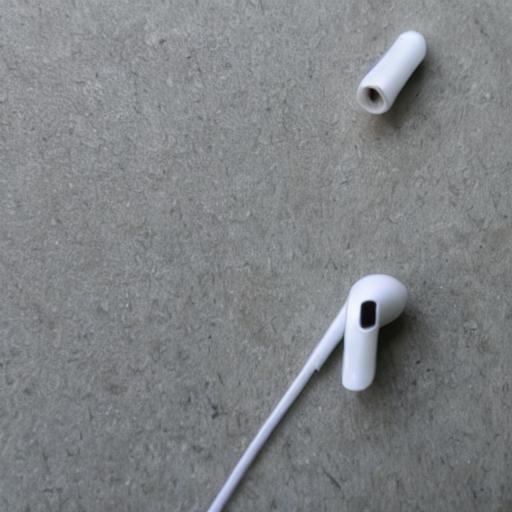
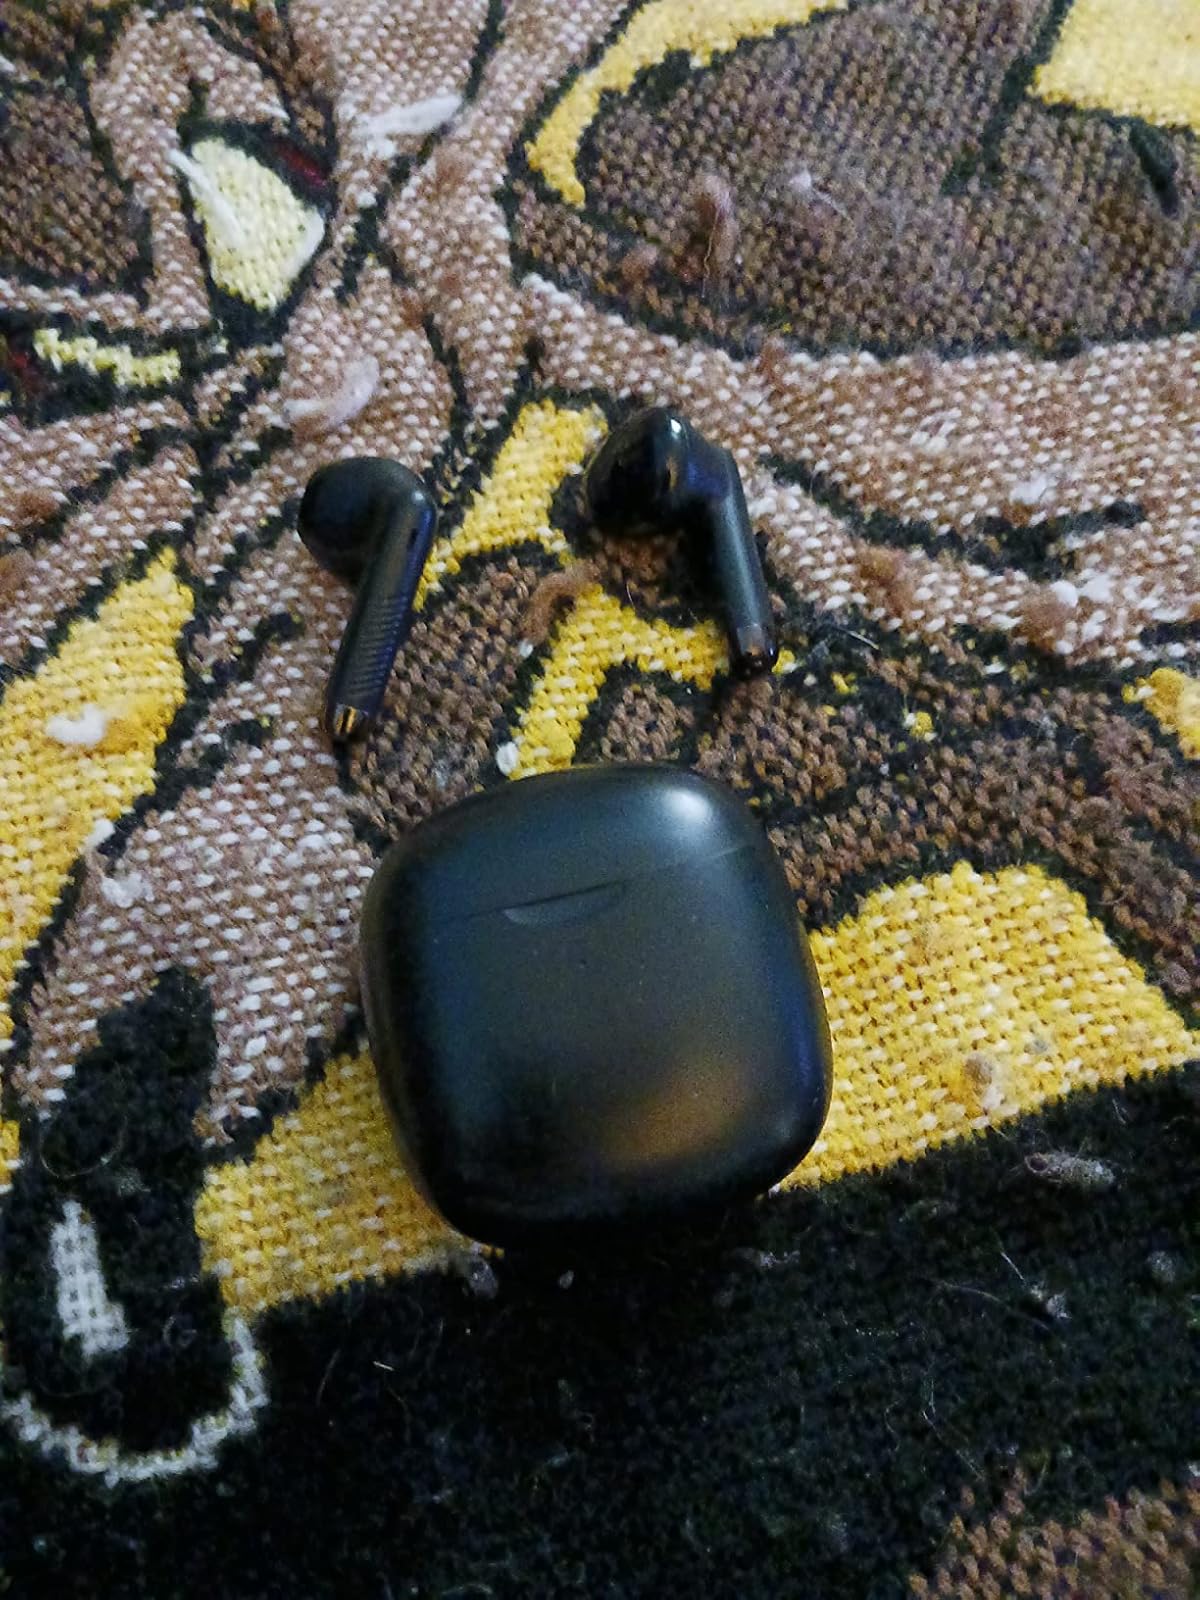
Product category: earbuds
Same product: no